Lisbet Hindsgaul

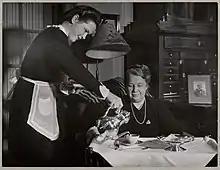
Lisbet Hindsgaul

Lisbet Hindsgaul née Jonsen (1890–1969) was a Danish politician, women's rights activist and parliamentary auditor. A member of the Conservative People's Party, she was particularly successful in building up the party's women's committee, DKFK, between 1943 and 1961. From 1935, she was a member of the Landsting until it was abolished in 1953 but was not elected to the Folketing. She was particularly active in Greenland, chairing the Association for Assistance to Greenlandic Children (Foreningen til Hjælp for Grønlandske Børn).